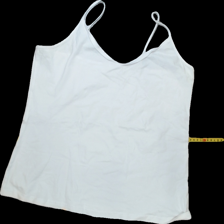
View: front
Type: Top
Category: Ladies
Brand: Not Applicable
Colors: White
Material: 100% Cott
Pattern: Plain
Cut: V-collar
Season: All
Trend: No trend
Stains: Yes
Price range: <50
Recommended usage: Recycle